Frederic Leighton

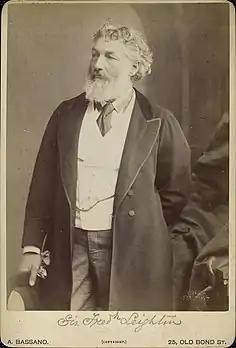

Leighton was born in Scarborough to Augusta Susan and Dr. Frederic Septimus Leighton (1799–1892), a medical doctor. Leighton's grandfather, Sir James Boniface Leighton (1769–1843), had been the primary physician to two Russian tsarsAlexander I and Nicholas Iand their families, and amassed a fortune while in their service. Leighton's career was always cushioned by this family wealth, with his father paying him an allowance throughout his life. He had two sisters; one of them, Alexandra, was Robert Browning's biographer. He was educated at University College School, London. He then received his artistic training on the European continent, first from Eduard von Steinle and then from Giovanni Costa. At age 17, in the summer of 1847, he met the philosopher Arthur Schopenhauer in Frankfurt and drew his portrait, in graphite and gouache on paper—the only known full-length study of Schopenhauer done from life. When he was 24 he was in Florence; he studied at the Accademia di Belle Arti, and painted the procession of the Cimabue Madonna through the Borgo Allegri. From 1855 to 1859 he lived in Paris, where he met Ingres, Delacroix, Corot, and Millet.